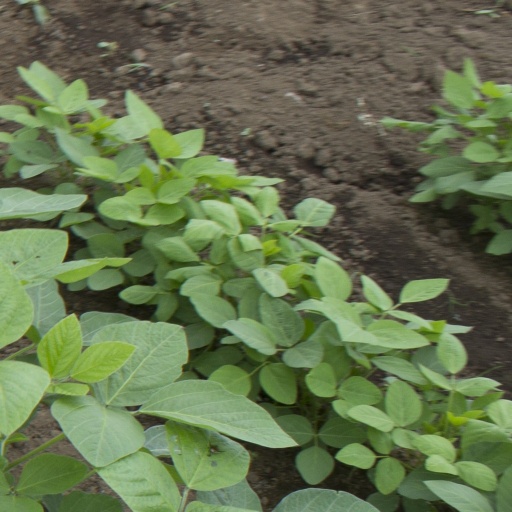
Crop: soybean